Tampa, Florida

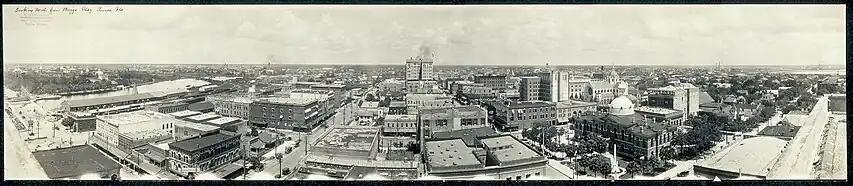
A 1913 panorama of downtown Tampa

During the first few decades of the 20th century, the cigar-making industry was the backbone of Tampa's economy. The factories in Ybor City and West Tampa made an enormous number of cigars—in the peak year of 1929, over 500 million cigars were hand rolled in Tampa.